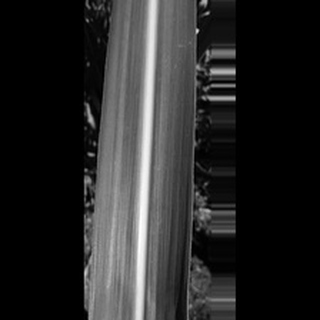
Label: healthy_sugarcane